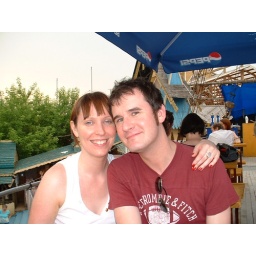
ailsa and sean on a weird boat in a super huge antique market